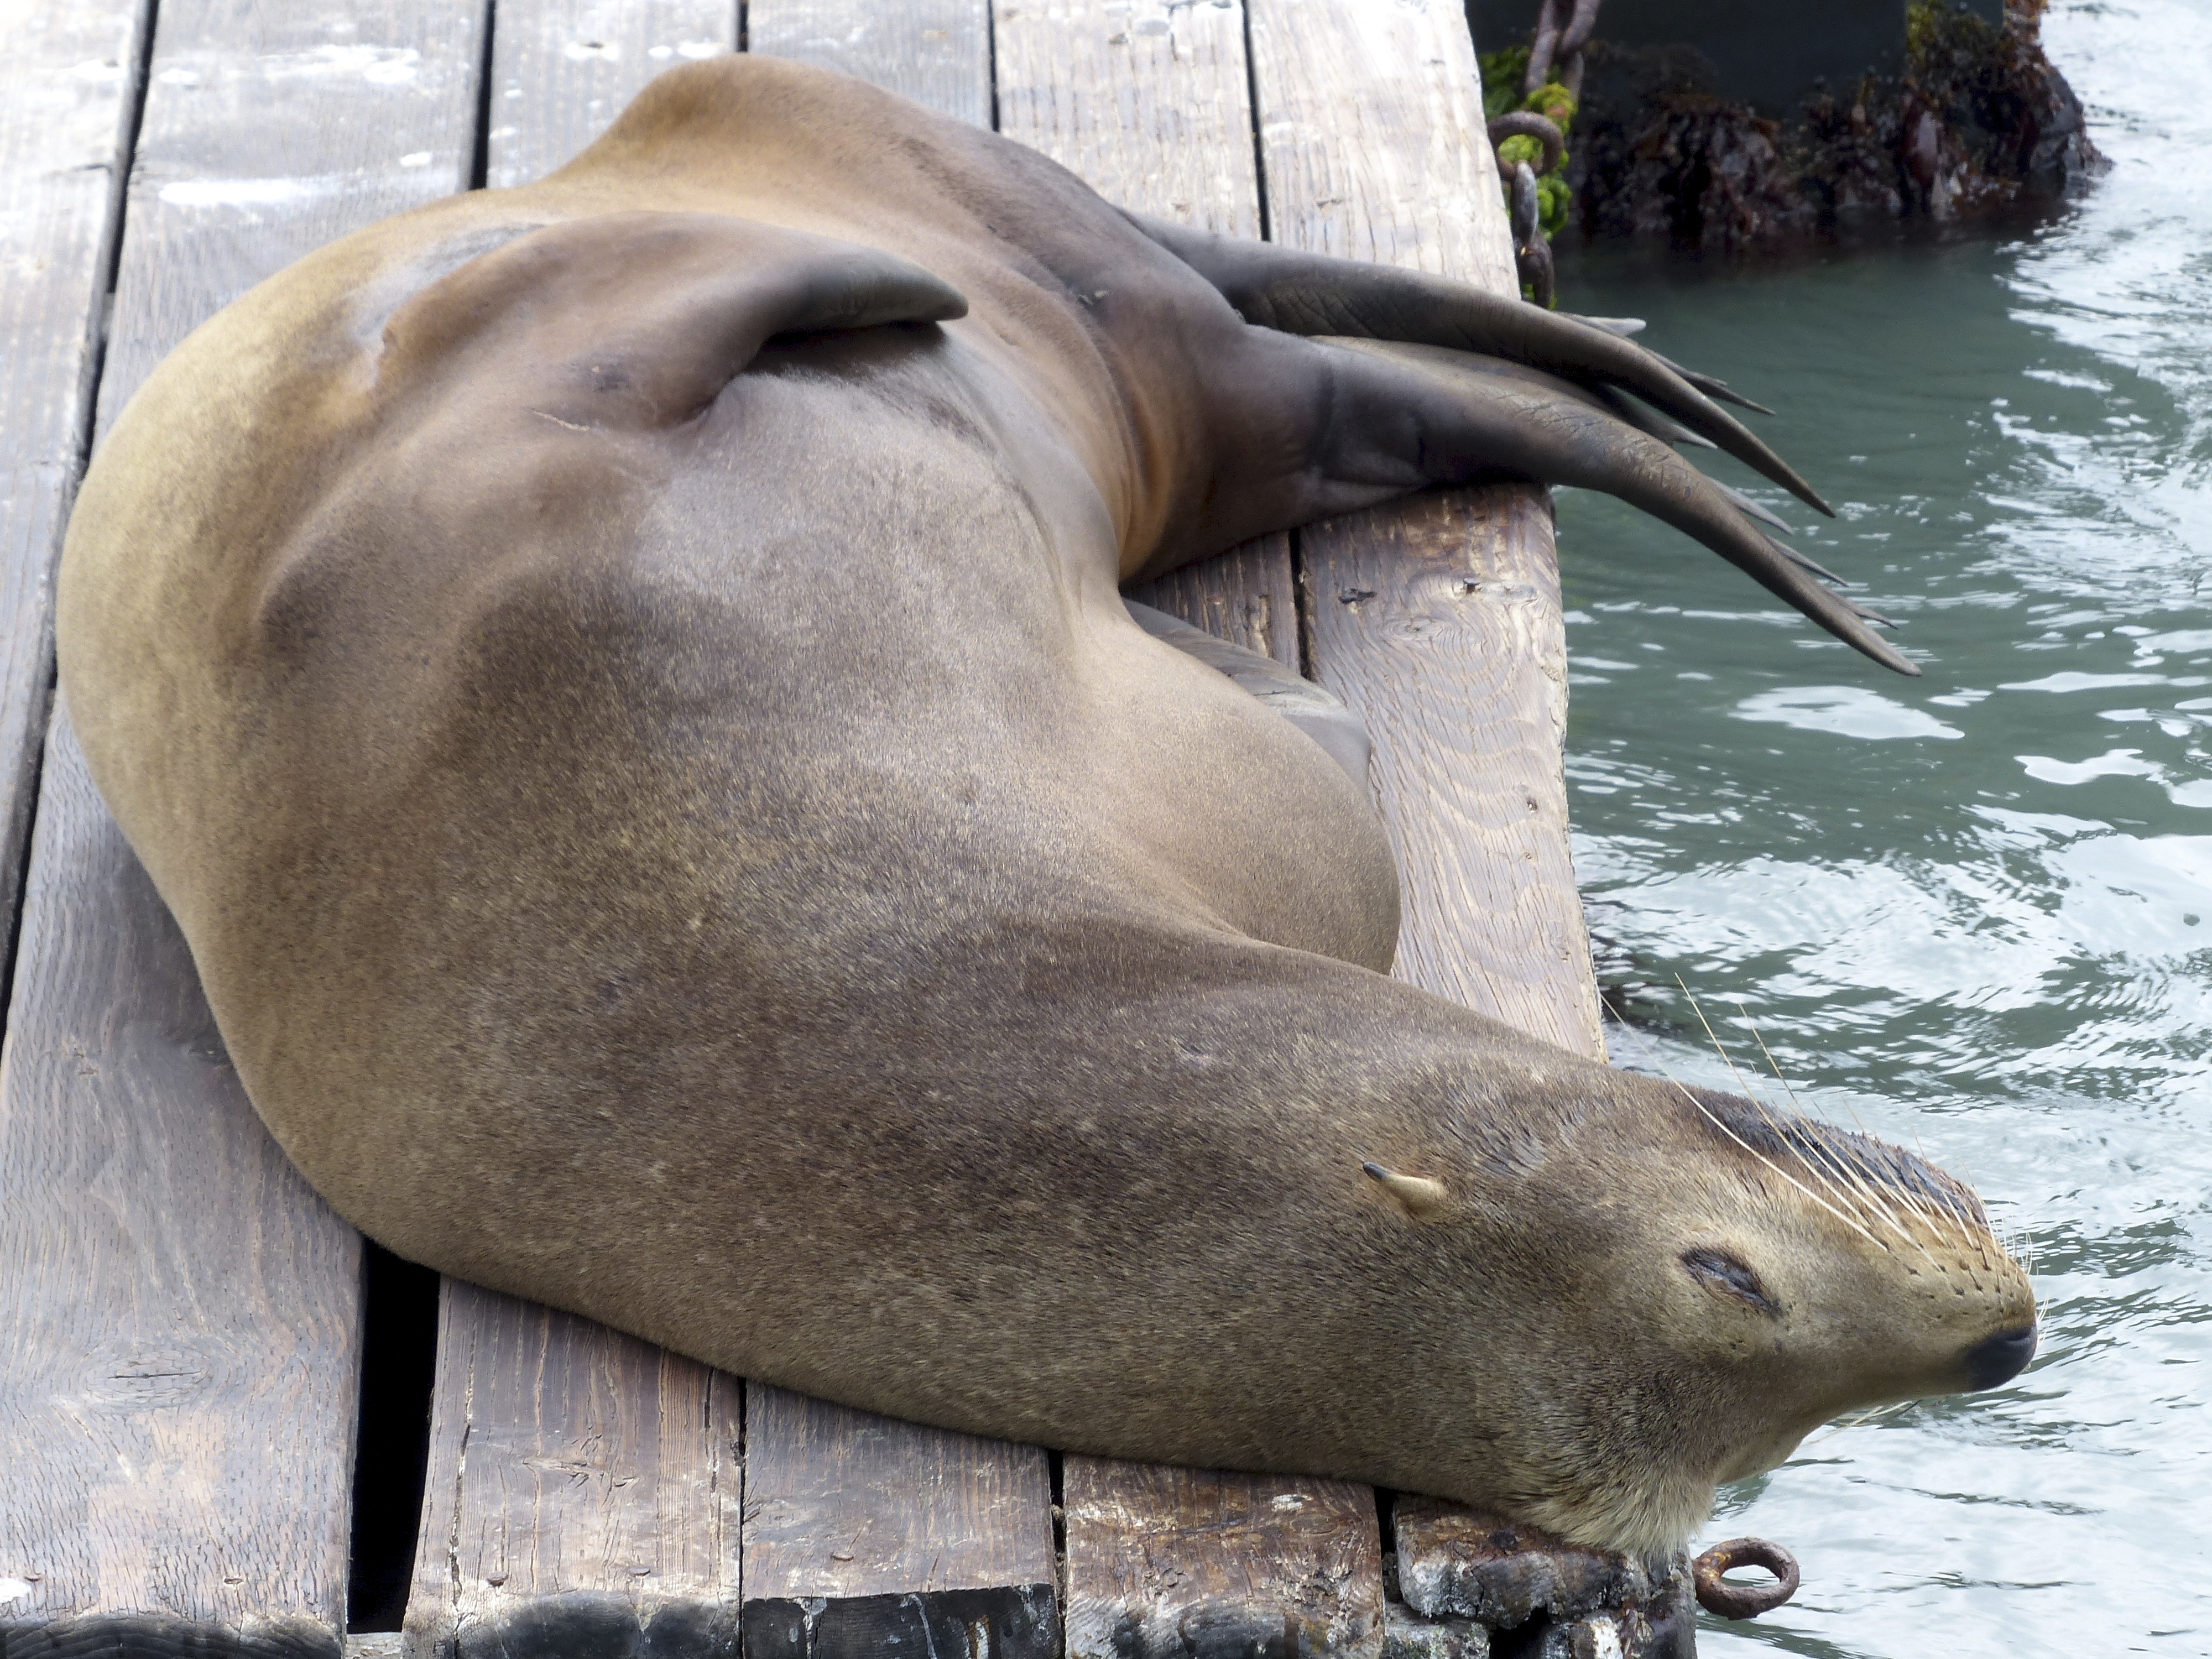
sea, travel, usa, mammal, california, fauna, lion, sanfrancisco, seals, vertebrate, marine mammal